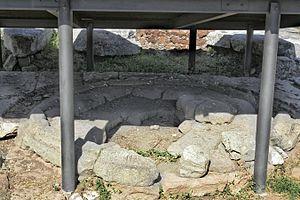
Structure circulaire appartenant au Lacus Curtius sur le Forum Romain (Rome).
Les fontaines de la Rome antique sont des constructions de tailles diverses disposant de bassins pour recueillir de l'eau courante et établies dans les rues de la ville, fournissant de l'eau potable aux habitants. Certaines fontaines sont construites directement sur une source, d'autres sont alimentées en eau par les aqueducs. Les plus grandes fontaines, bâties sous une forme monumentale, peuvent également être désignées par le terme de « nymphée ».
Cette liste des monuments de la Rome antique recense les monuments les plus importants construits à Rome ou à proximité immédiate, depuis la fondation de la ville jusqu'au début du VIIᵉ siècle.
Le Lacus Curtius est un espace sacré situé à peu près au milieu du vieux Forum Romanum.